Chaudière Falls

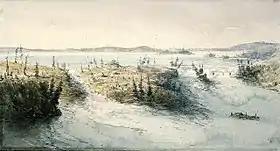
The Chaudière Falls and Chaudière Island in 1838 before damming.

Samuel de Champlain is the first recorded European to label the falls, "chaudière," (which the English for a time would call 'Big Kettle') during his 1613 voyage along the Ottawa River. Champlain describes in his journal on June 14, 1613: